Ramiro Rampinelli

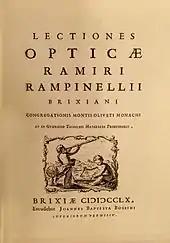
Frontispiece of Rampinelli's "Lectiones opticæ"

In 1758, his "Lectiones opticæ Ramiri Rampinelii brixiani Congregationis Montis Oliveti monachi et in gymnasio Ticinensi Matheseos Professoris" was published with the prestigious Brescia printer Bossini. This work on optics was to have been followed by "Trigonometria" and "Applicazione dei principi matematici alla fisica pratica", but Rampinelli suffered a stroke on 10 April 1758.